Central venous catheter

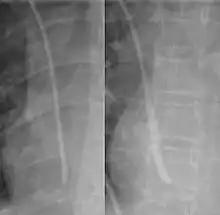
One form of thrombosis is the formation of a fibrin sheath around the catheter, and is one of the most common causes of catheter obstruction. It is indirectly seen in these images before and after radiocontrast infusion, as the radiocontrast collects around the catheter.

Venous catheters may occasionally become occluded by kinks in the catheter, backwash of blood into the catheter leading to thrombosis, or infusion of insoluble materials that form precipitates. However, thrombosis is the most common cause of central line occlusion, occurring in up to 25% of catheters.